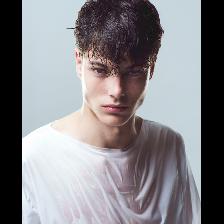
Label: Human